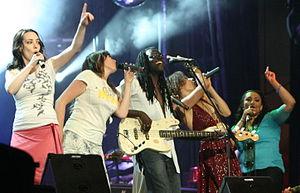
Bran Van 3000 est un collectif co-fondé en 1994 par James Di Salvio et E.P. Bergen, deux DJ producteurs de Montréal, Québec, Canada. Le groupe de musiciens et de collaborateurs regroupés par Di Salvio a conçu 5 albums, Glee, Discosis, Rosé, The Garden et Wilshire Boulevard - Bran Van 3000 Greatest Hits qui allient plusieurs styles musicaux, electro, rock et rap.